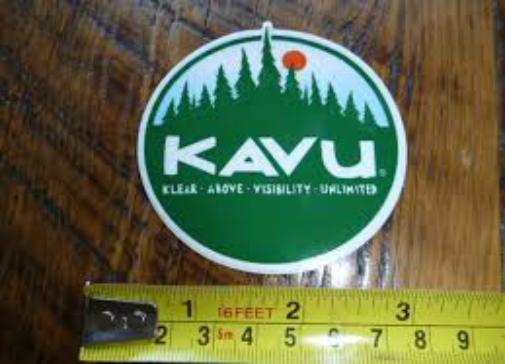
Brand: Kavu
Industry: Clothes